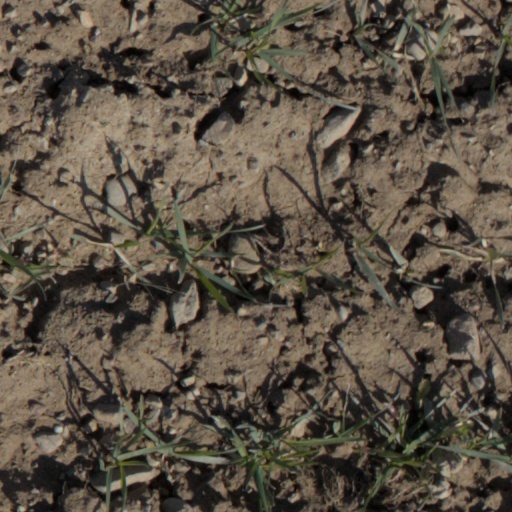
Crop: wheat